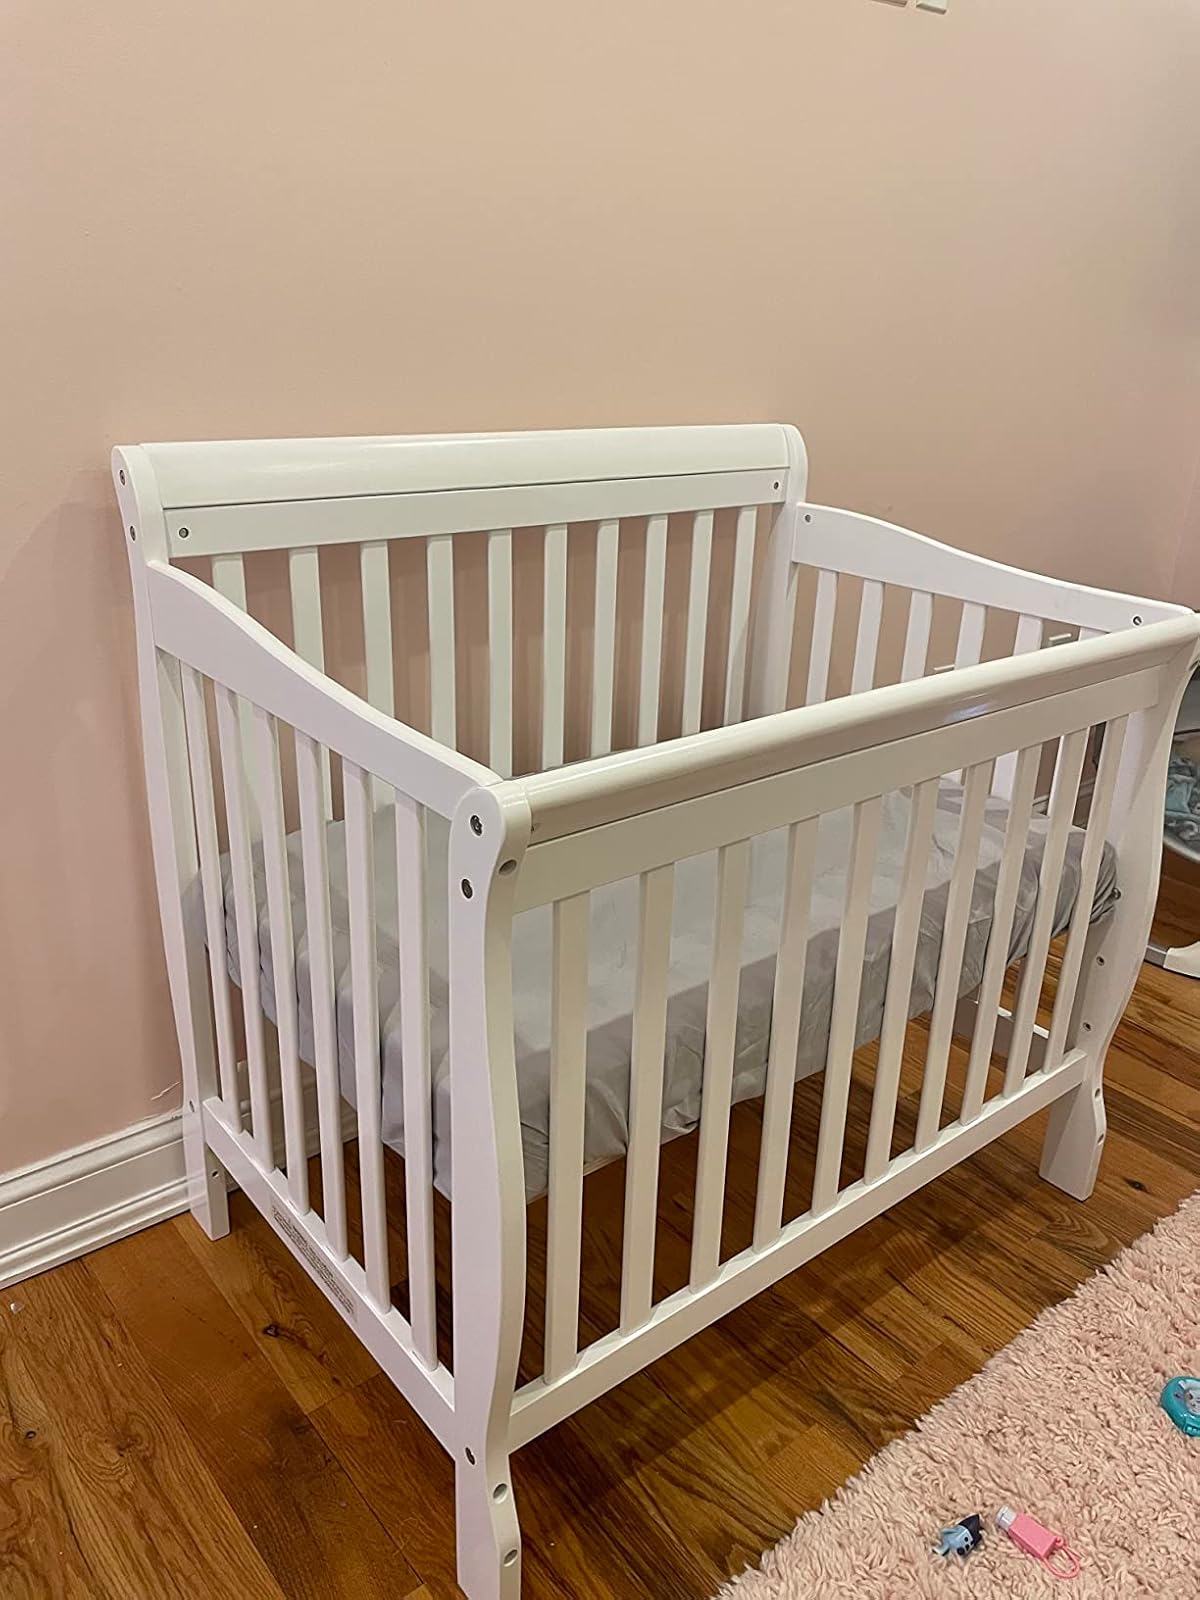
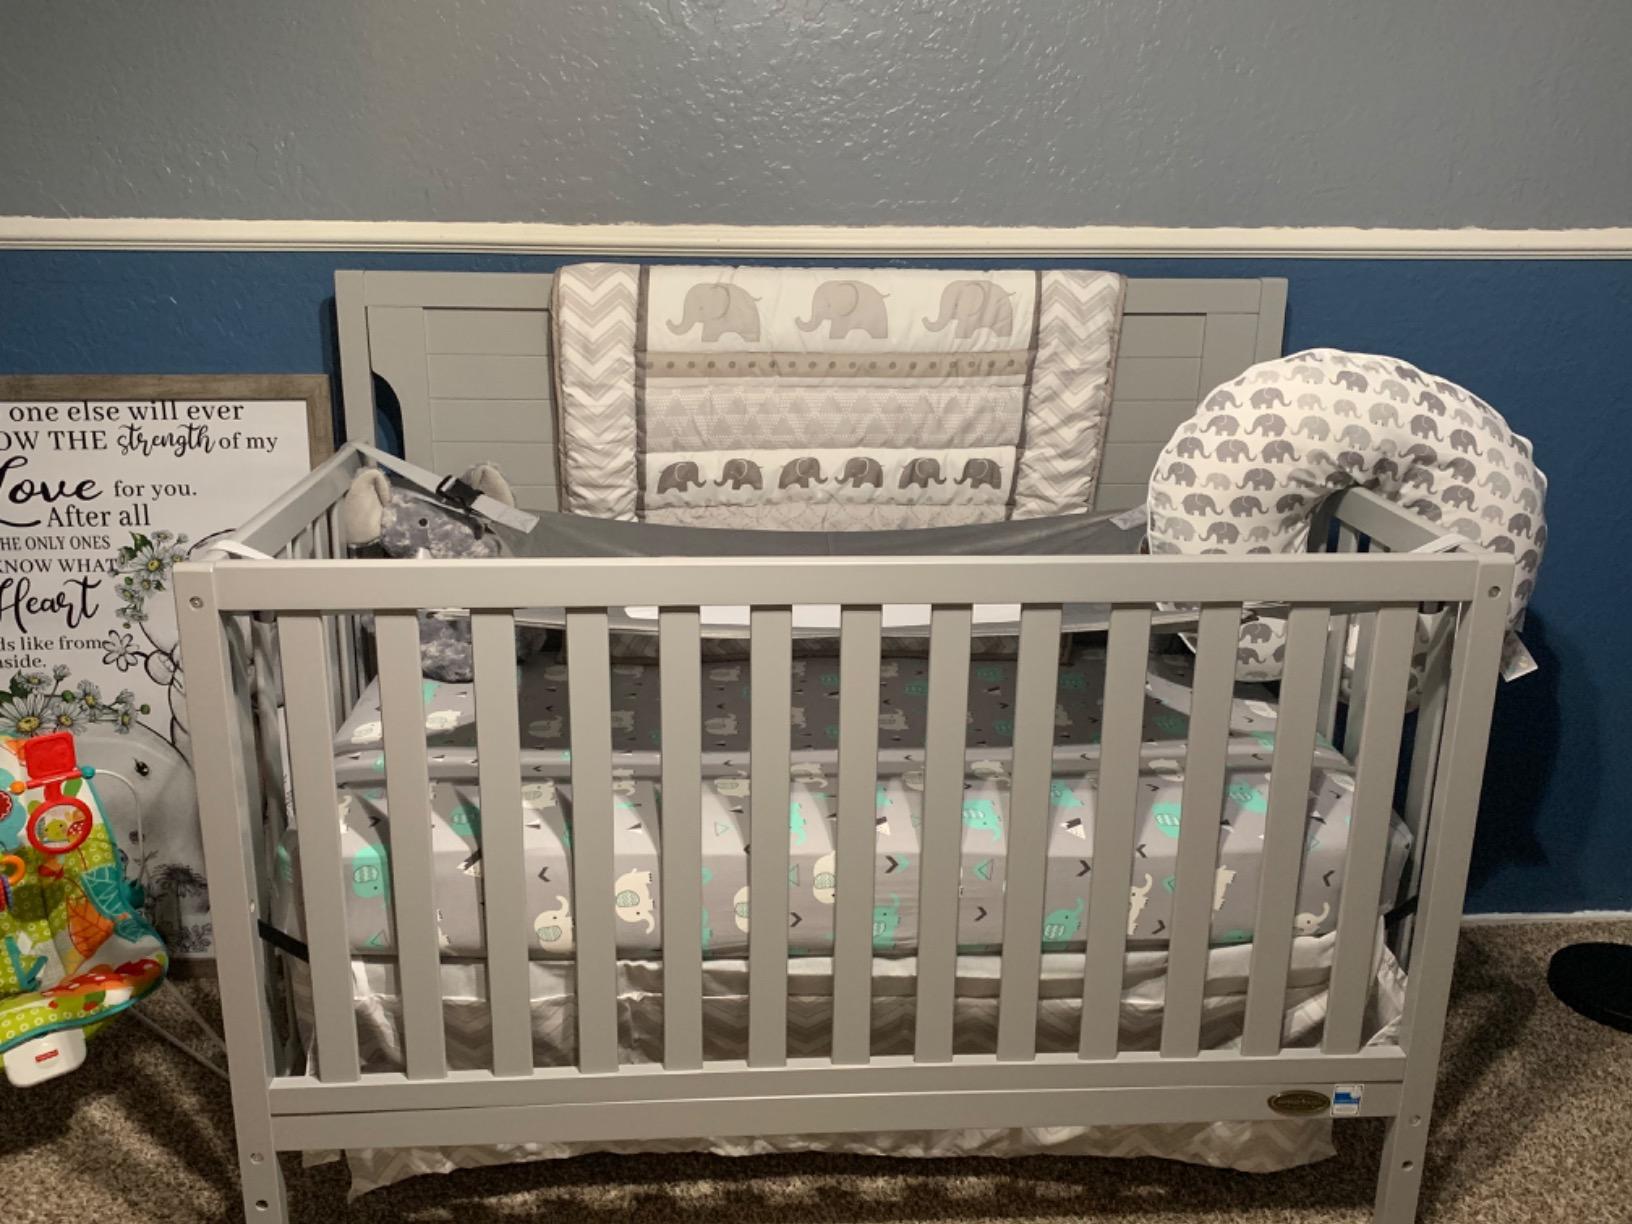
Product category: products_crib
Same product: no